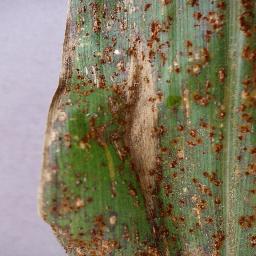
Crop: corn
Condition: (maize)_northern_blight